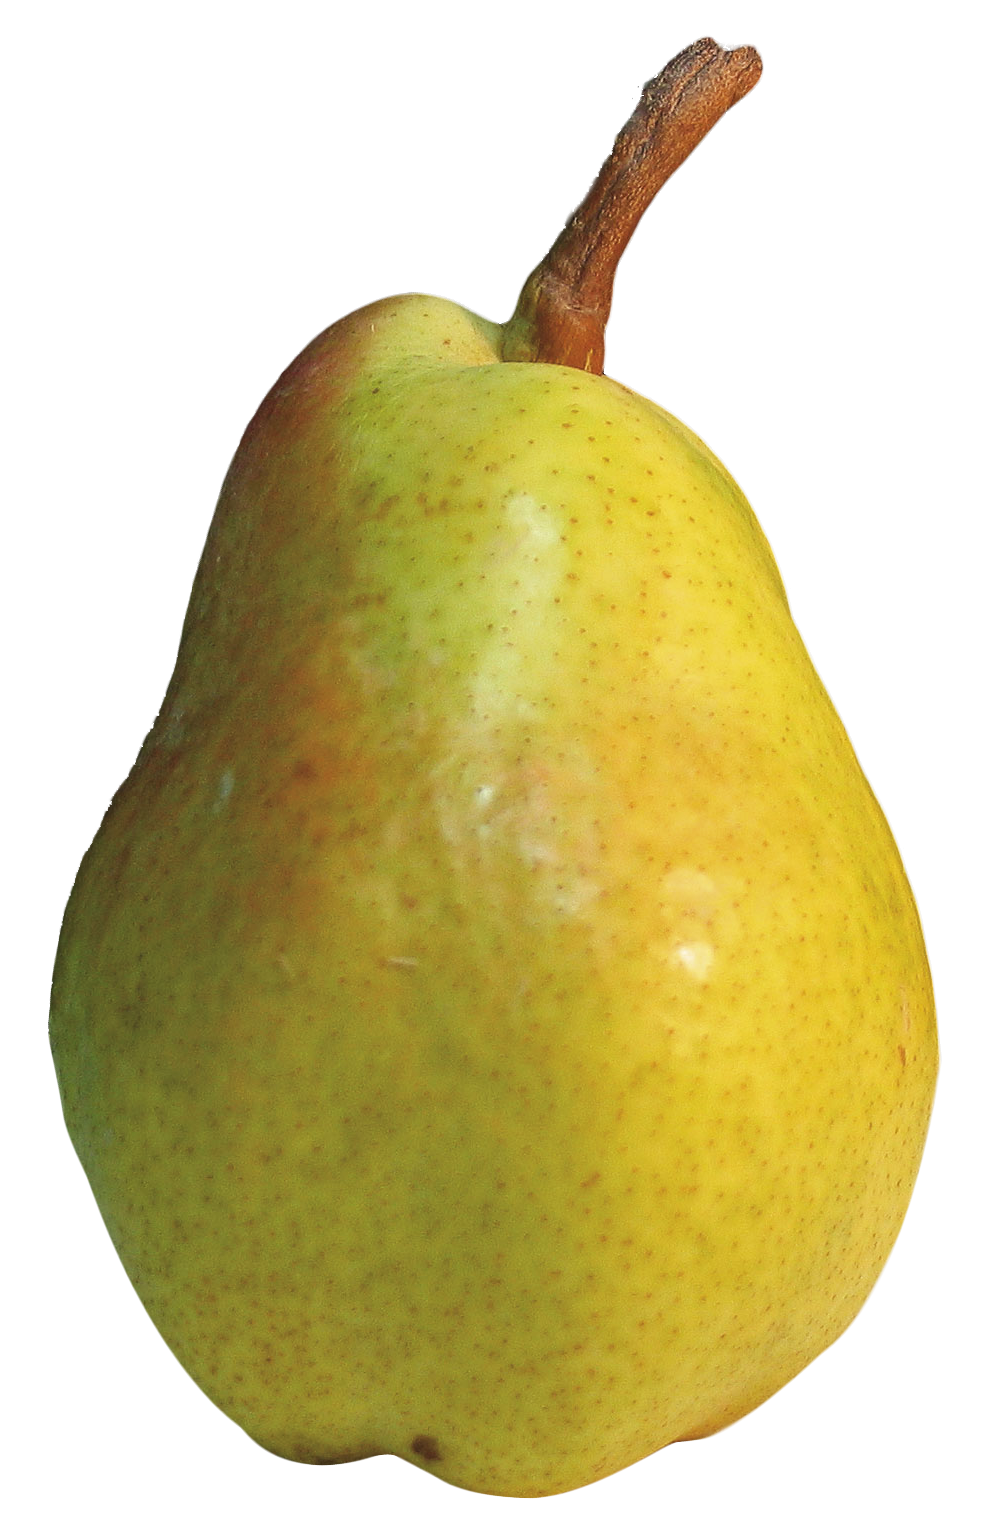
Label: Pear